Alisto

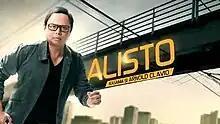
Title card from 2017 to 2021

 is a Philippine television public service show broadcast by GMA Network and GMA News TV. Hosted by Arnold Clavio, it premiered on GMA Network on March 23, 2013 on the network's Saturday evening line up. The show concluded on GMA Network on April 14, 2020. The show moved to GMA News TV on July 28, 2020 on the network's Power Block line up. The show returned to GMA Network on January 5, 2021. The show concluded on February 9, 2021.